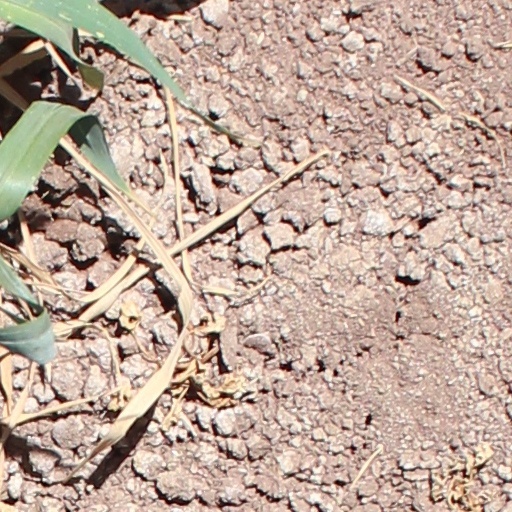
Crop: wheat